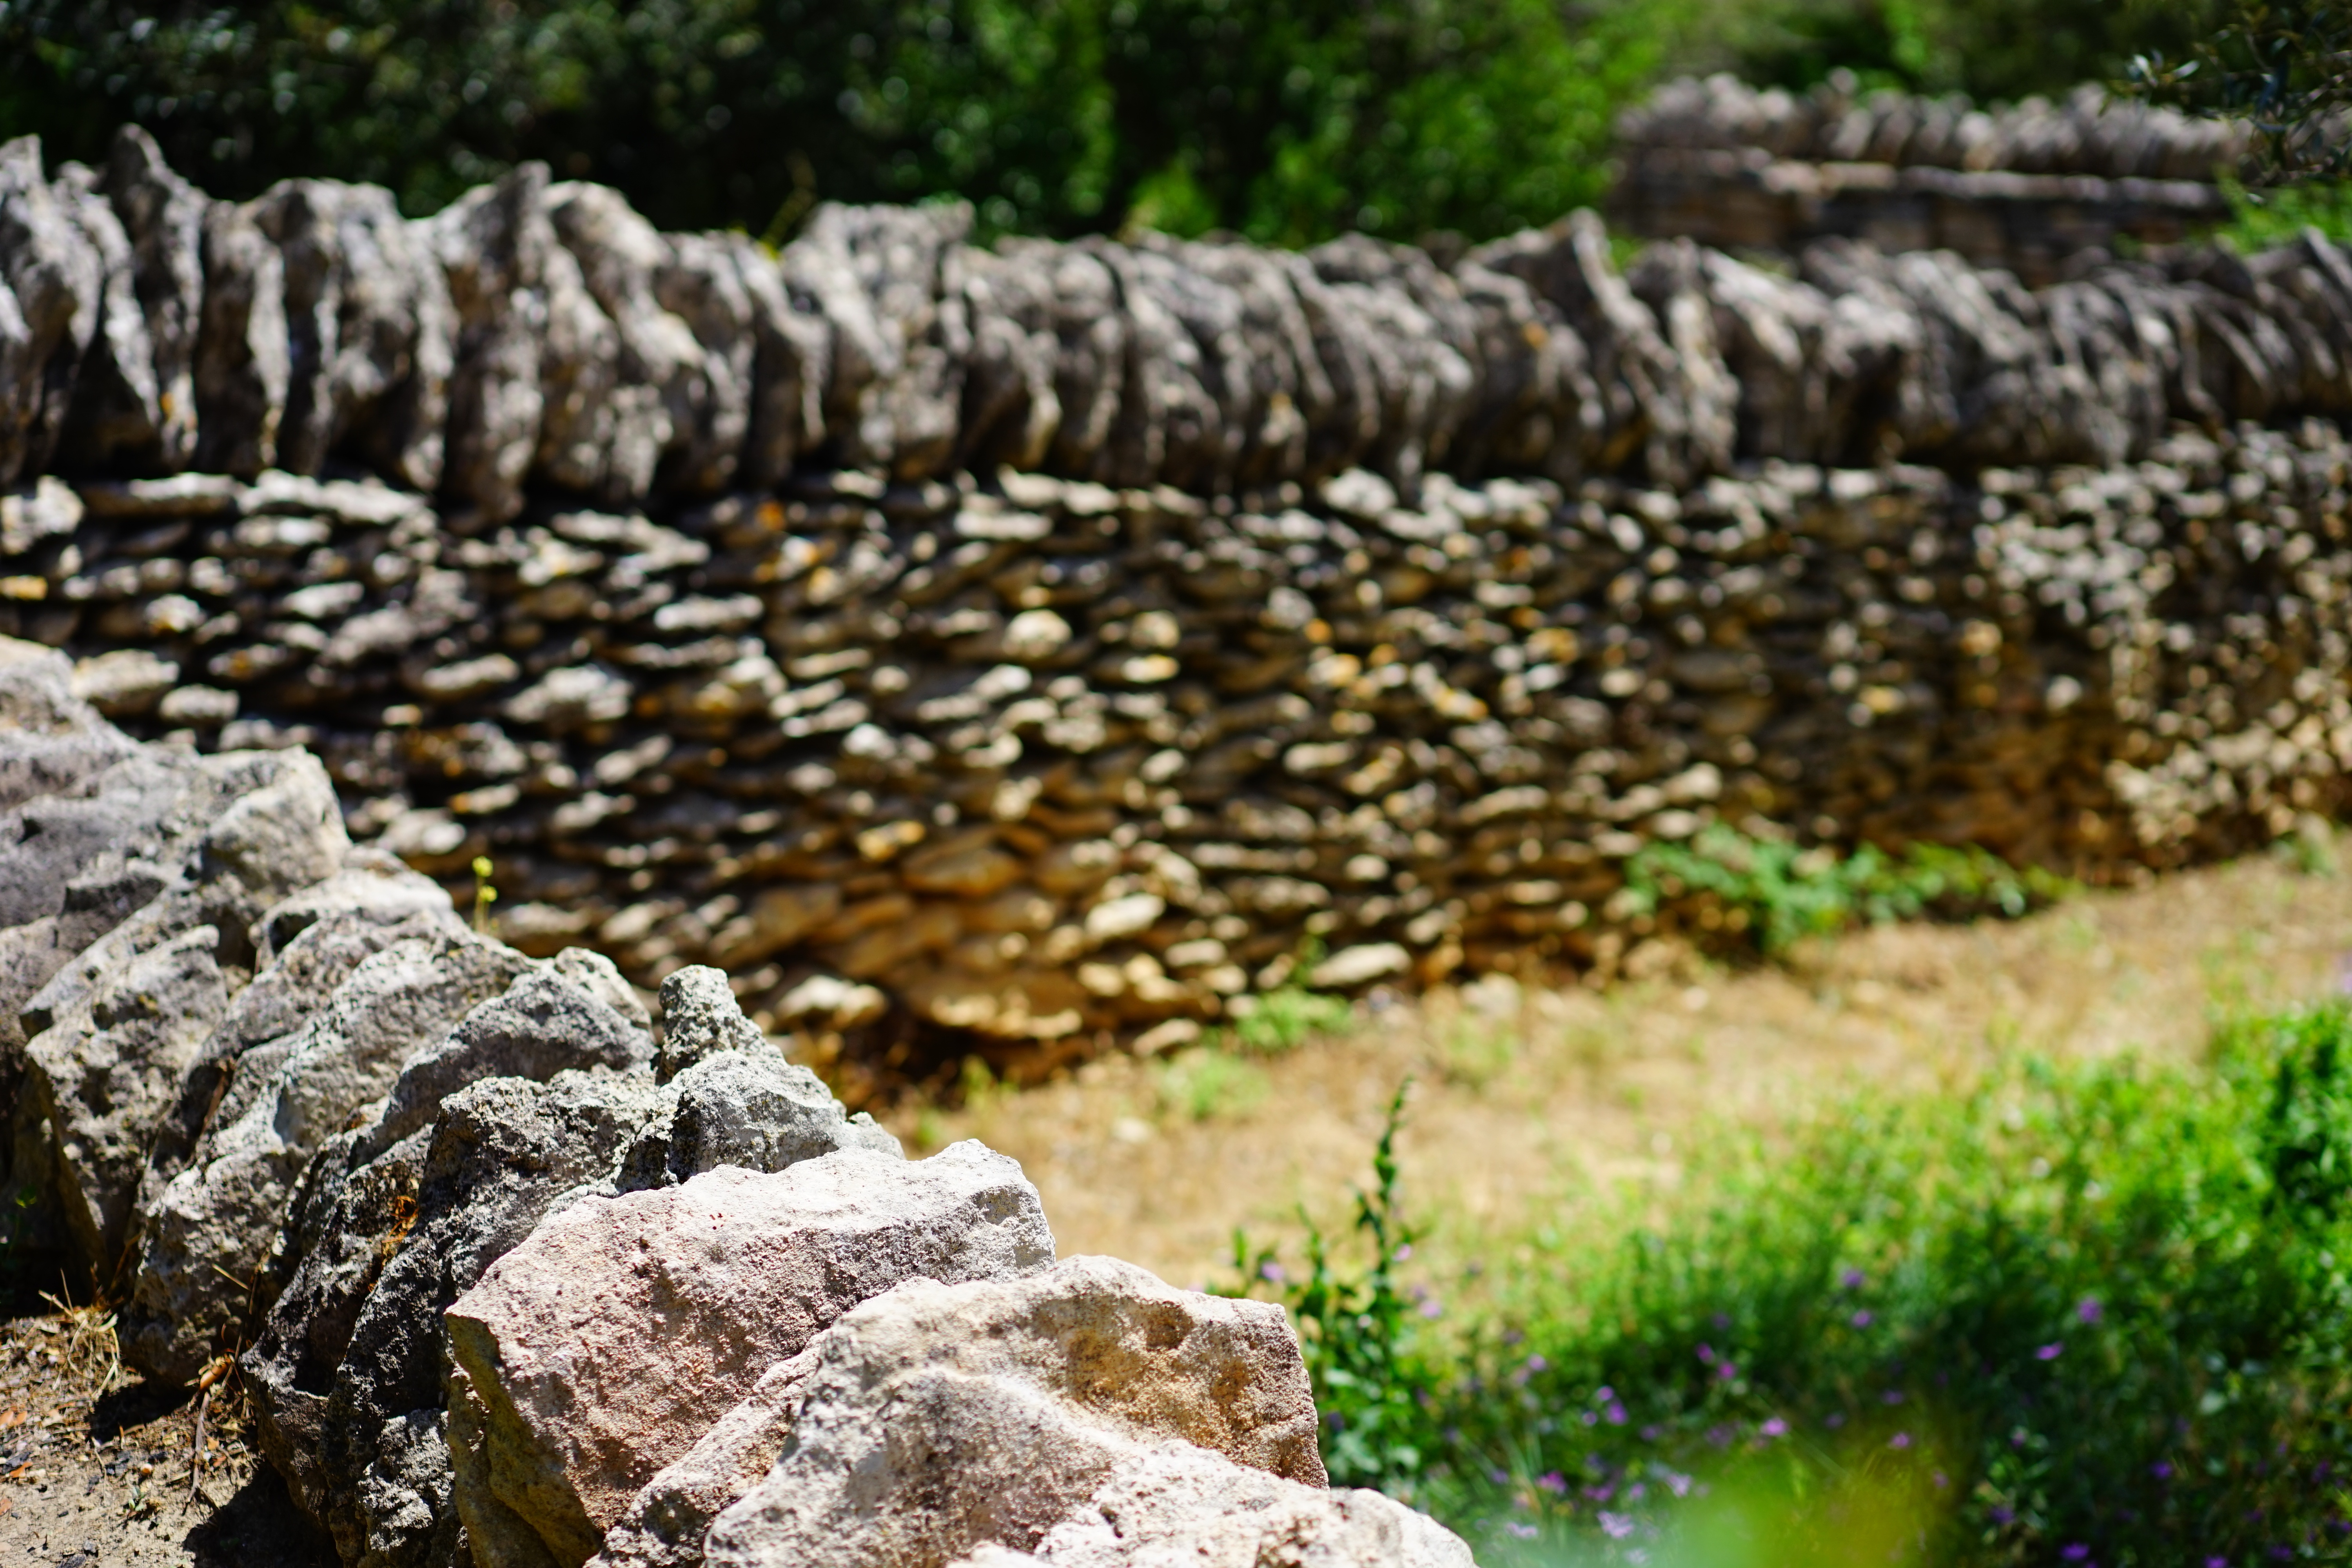
landscape, tree, nature, grass, rock, architecture, wall, france, wildlife, stream, museum, soil, stone wall, garden, material, stones, shrub, department, border, masonry, visit, vaucluse, gordes, layering, south of france, demarcation, historic preservation, open air museum, stone walls, dry stone masonry, piled up, village des bories